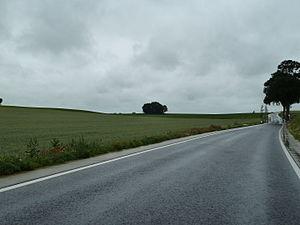
Tumulus d'Avennes, Avennes, Braives, Belgique
Cet article recense les sites inscrits au patrimoine mondial en Belgique.